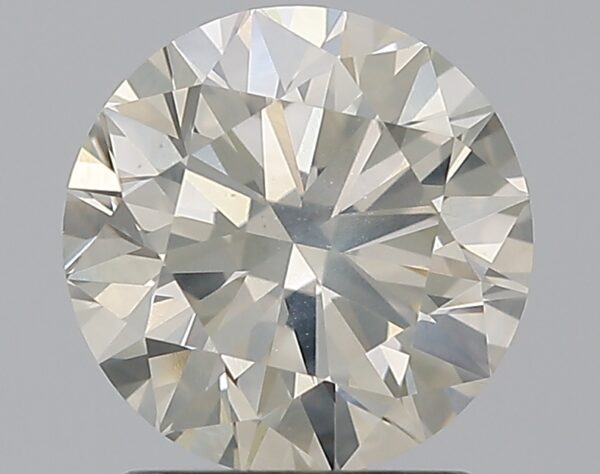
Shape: round
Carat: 1.65
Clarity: SI2
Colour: K
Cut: EX
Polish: EX
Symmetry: EX
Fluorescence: VSL
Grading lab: IGI
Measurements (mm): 7.52 x 7.47 x 4.64